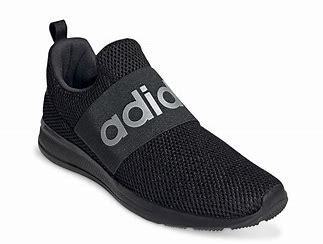
Brand: Adidas
Model: Lite Racer